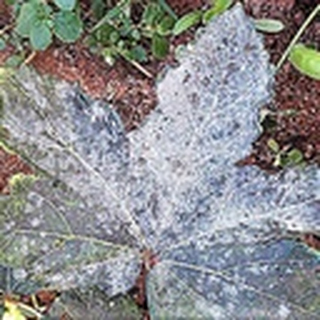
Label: cotton_powdery_mildew